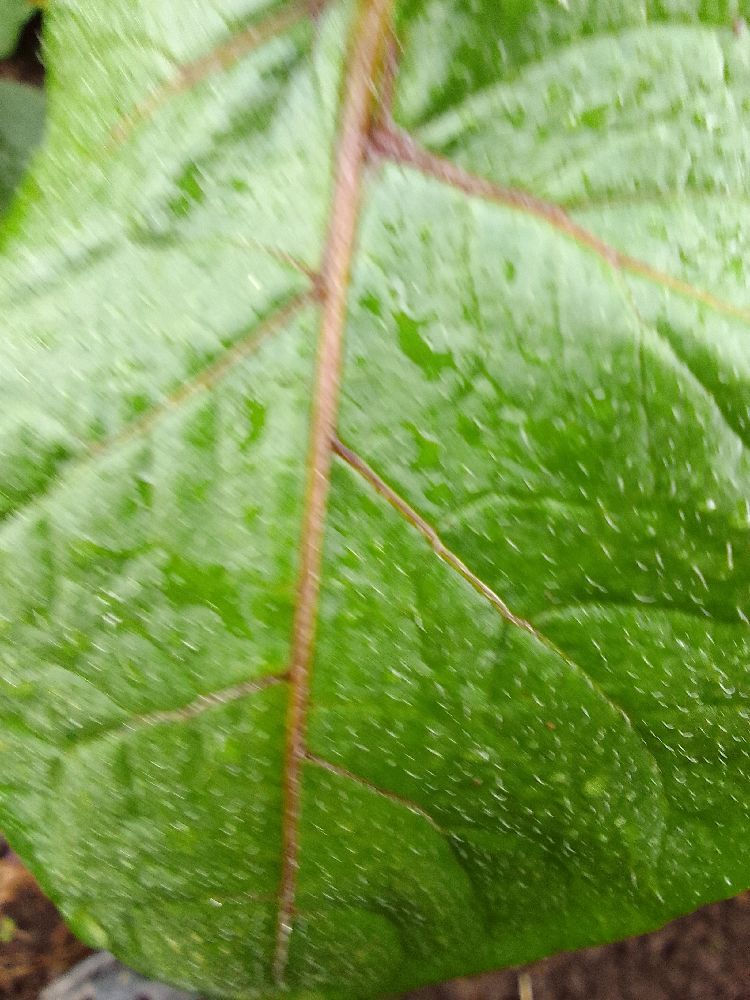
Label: Healthy